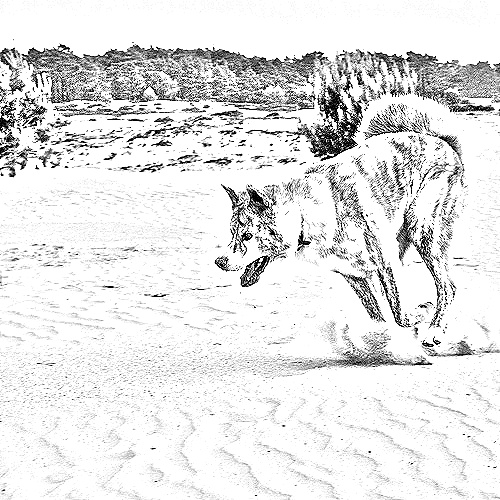
Portrait style: Sketch Portrait